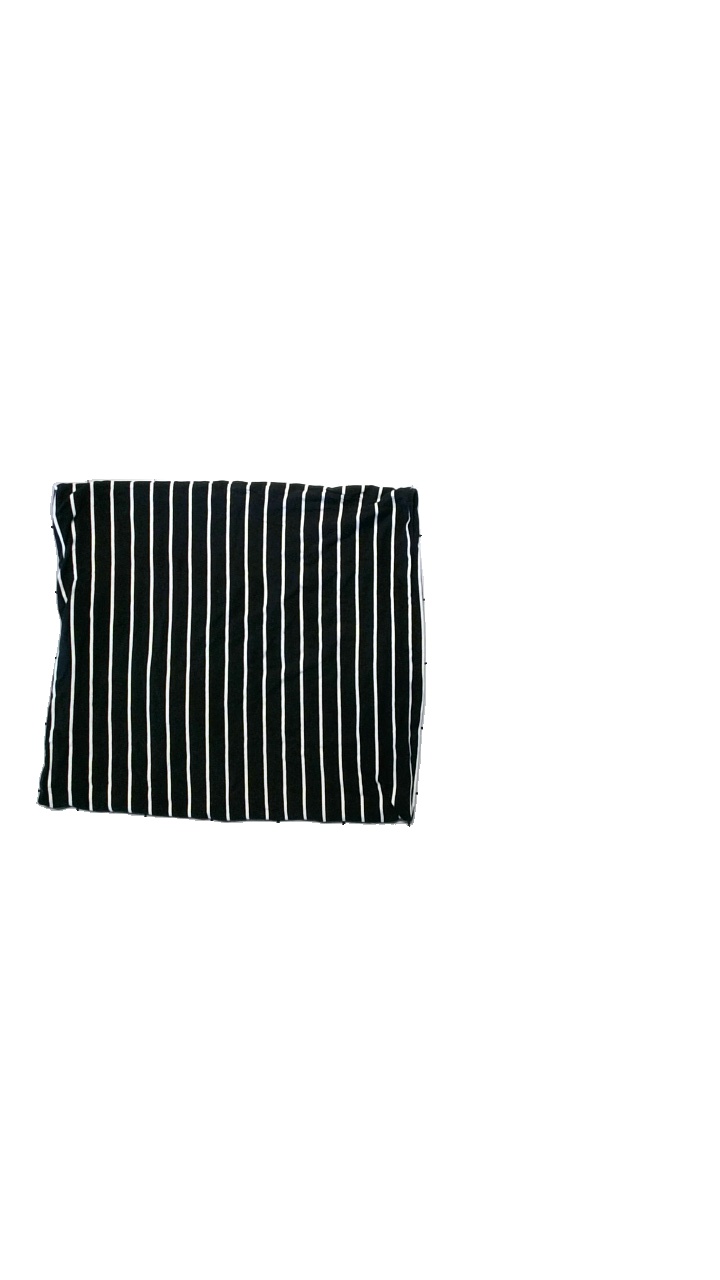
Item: Skirt (Ladies)
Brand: H&m
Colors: Black, White
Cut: Regular
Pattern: Striped
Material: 95% cotton, 5% elastane
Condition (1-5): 2
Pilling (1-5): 4
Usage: Export
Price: <50